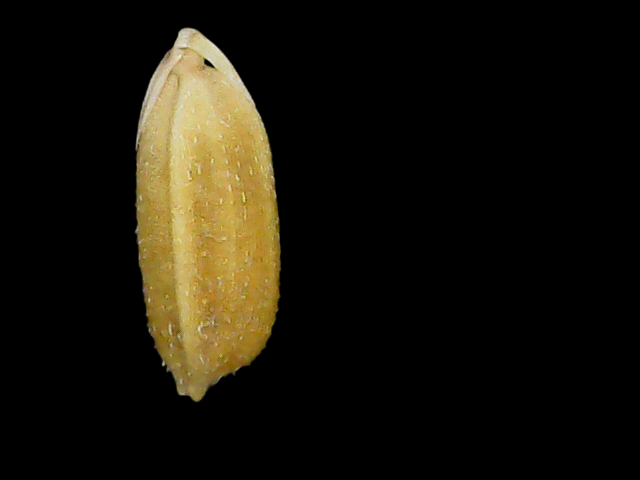
Rice variety: Bd95